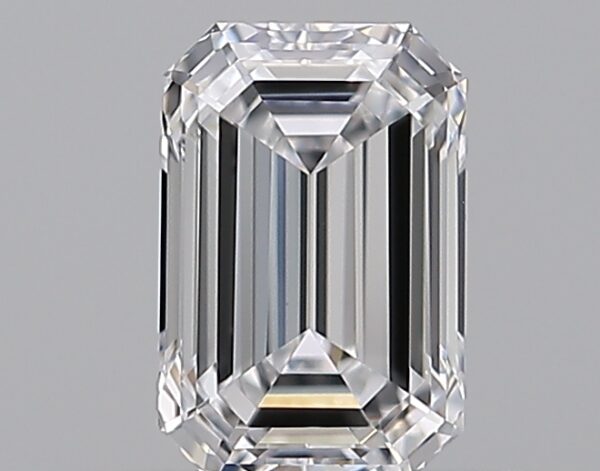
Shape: emerald
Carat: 0.57
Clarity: VS1
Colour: D
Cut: EX
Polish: EX
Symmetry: EX
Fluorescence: F
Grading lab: GIA
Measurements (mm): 5.84 x 3.88 x 2.6